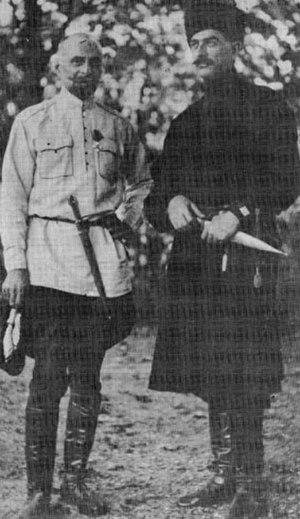
Kakoutsa Tcholokhachvili, né le 14 juillet 1888 et mort le 27 juin 1930, était un officier de l’armée impériale russe, de l'armée géorgienne et un commandant de mouvement de guérilla antisoviétique : il est considéré comme un héros national en Géorgie.